Screamride

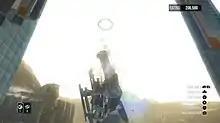
A gameplay screenshot of Demolition Expert. Destruction, one of the key features of the game, was well received by critics

Arthur Gies from Polygon gave the game an 8/10, praising the environmental destruction, excellent puzzle-design, as well as the gameplay, which offered players freedom and room for experimenting. However, he also criticized the overwhelming amount of coaster pieces and environmental types. He summarized the review by calling the game "one of the first great surprises of 2015."